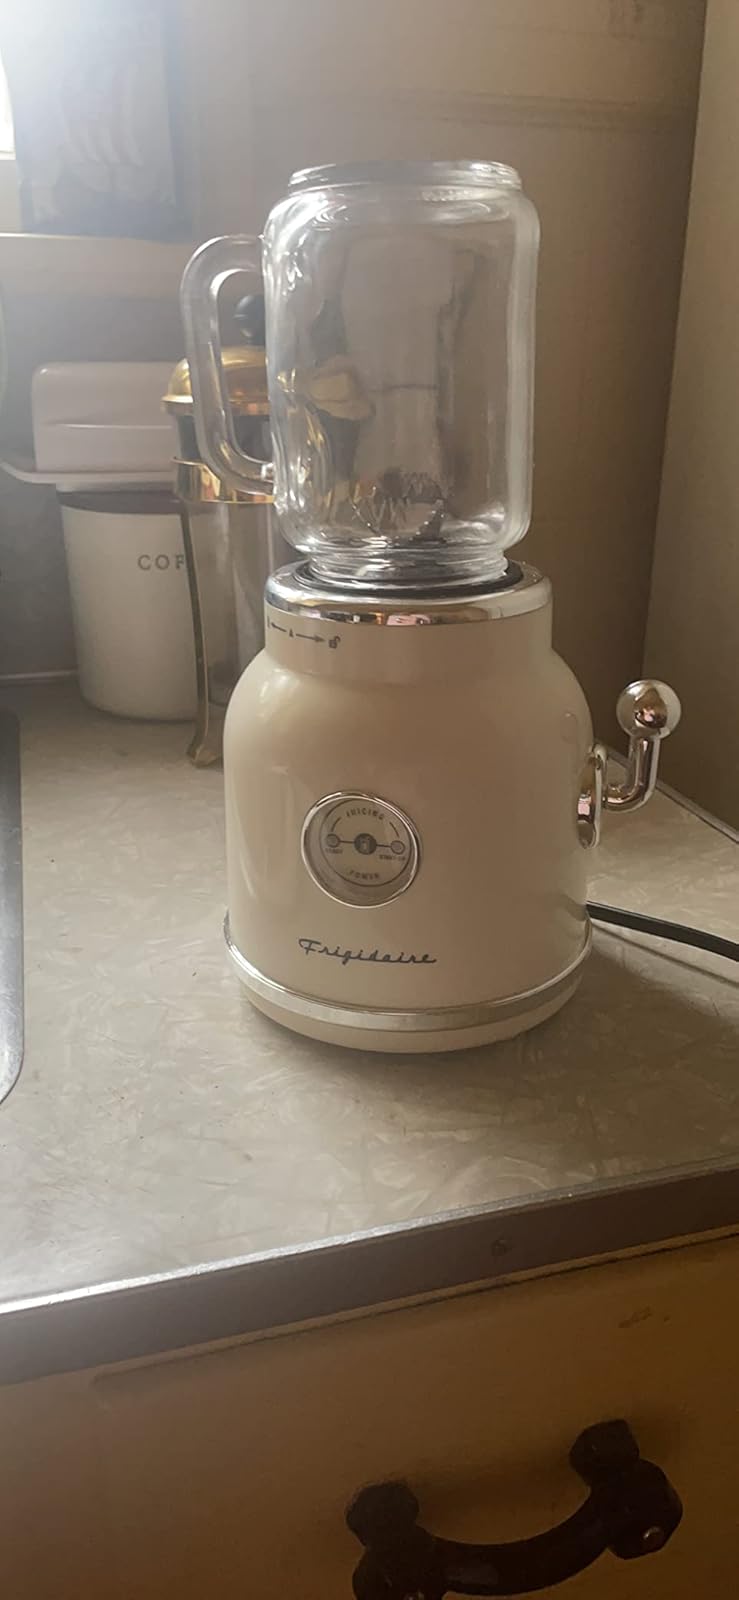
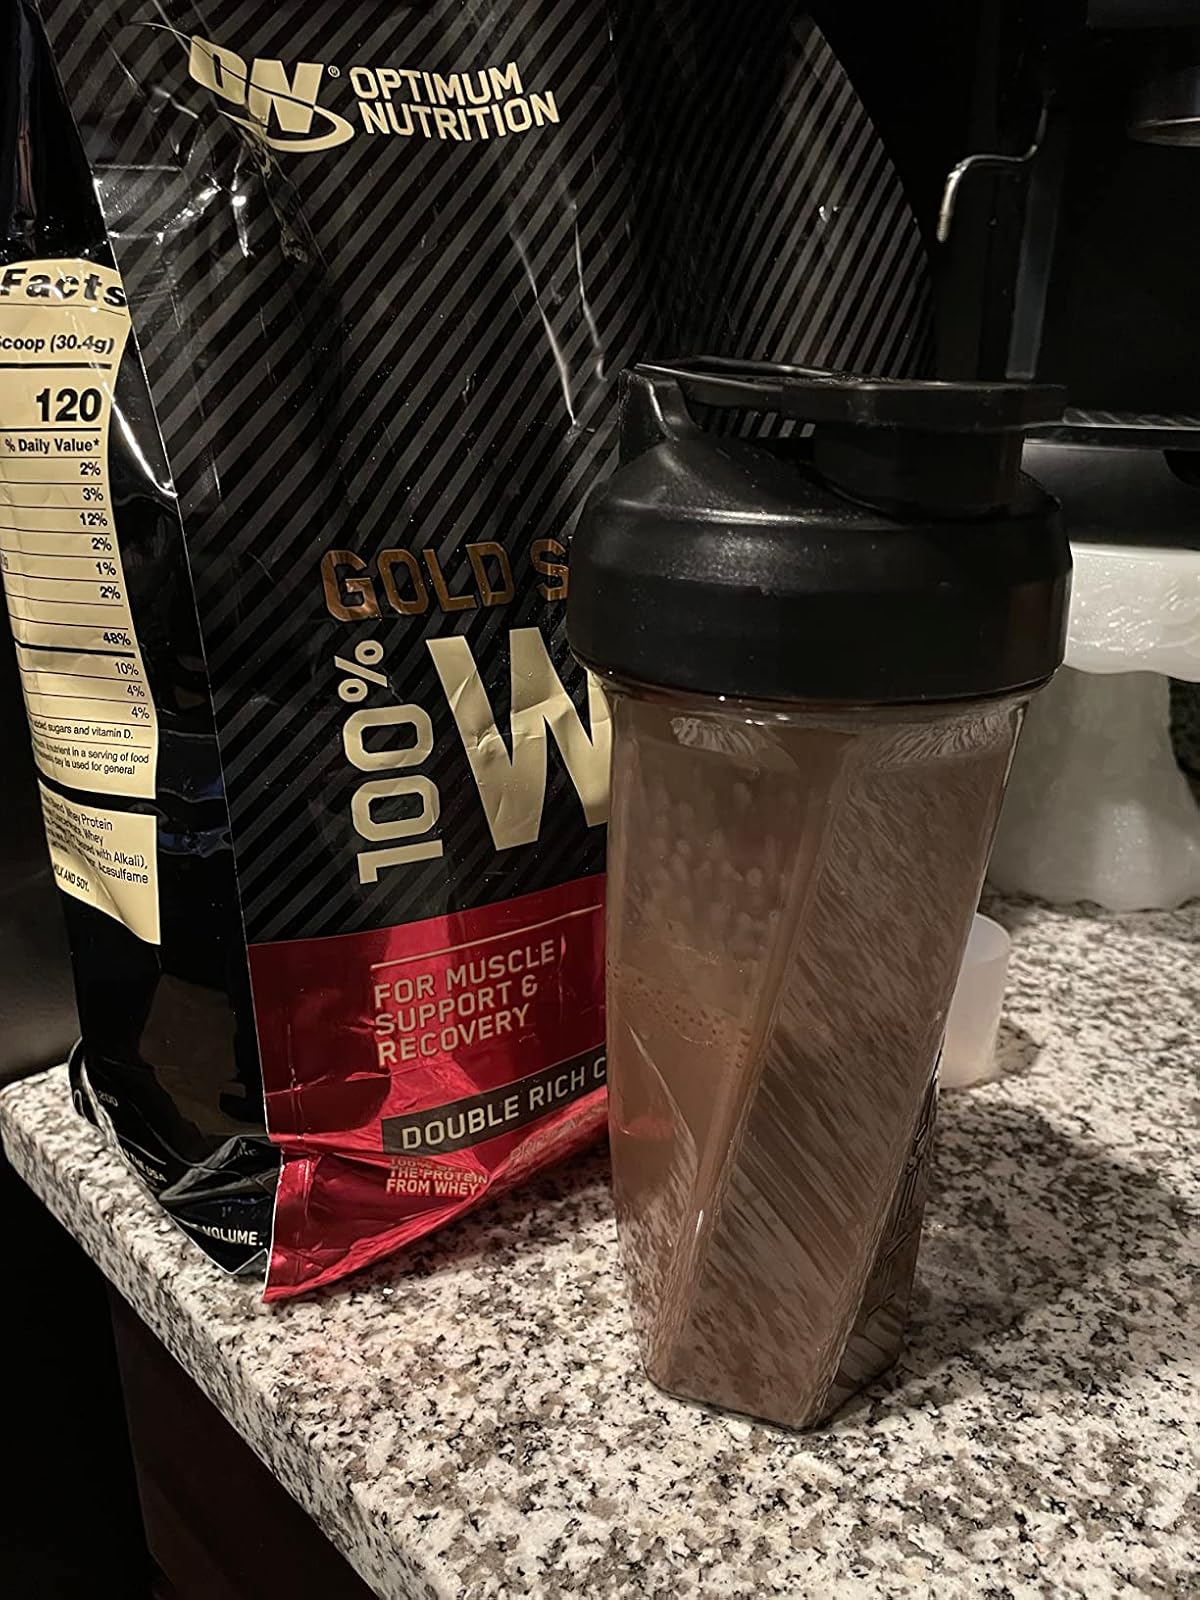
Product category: items_blender
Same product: no